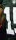
Number: 1